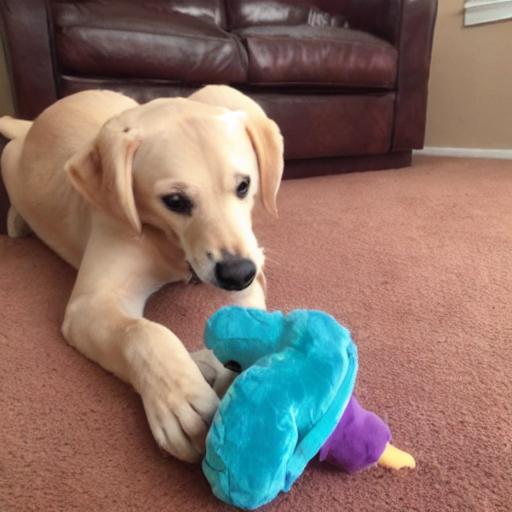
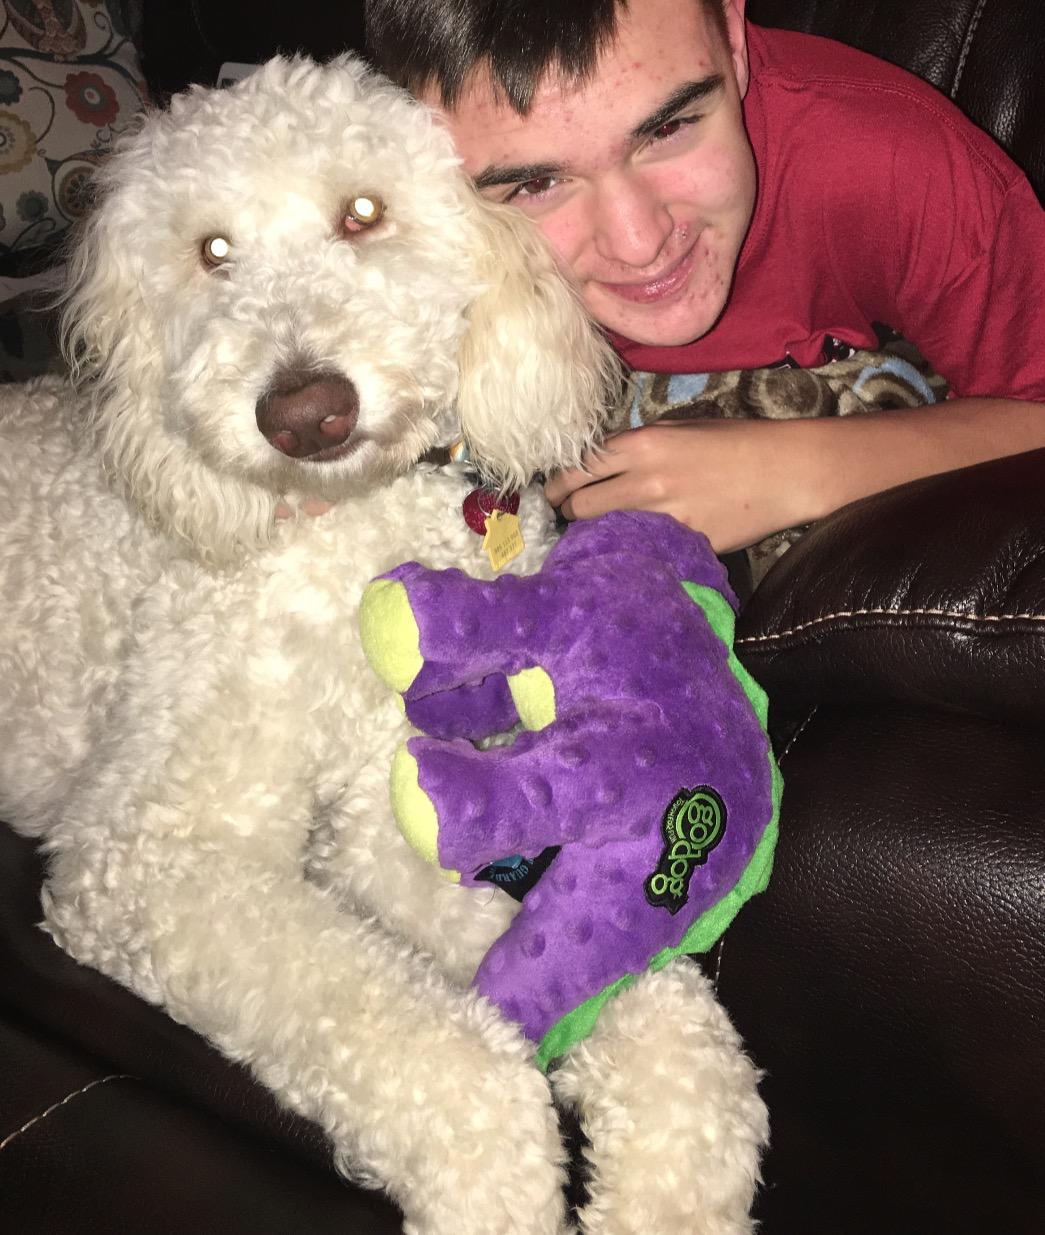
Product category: items_toy
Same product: no